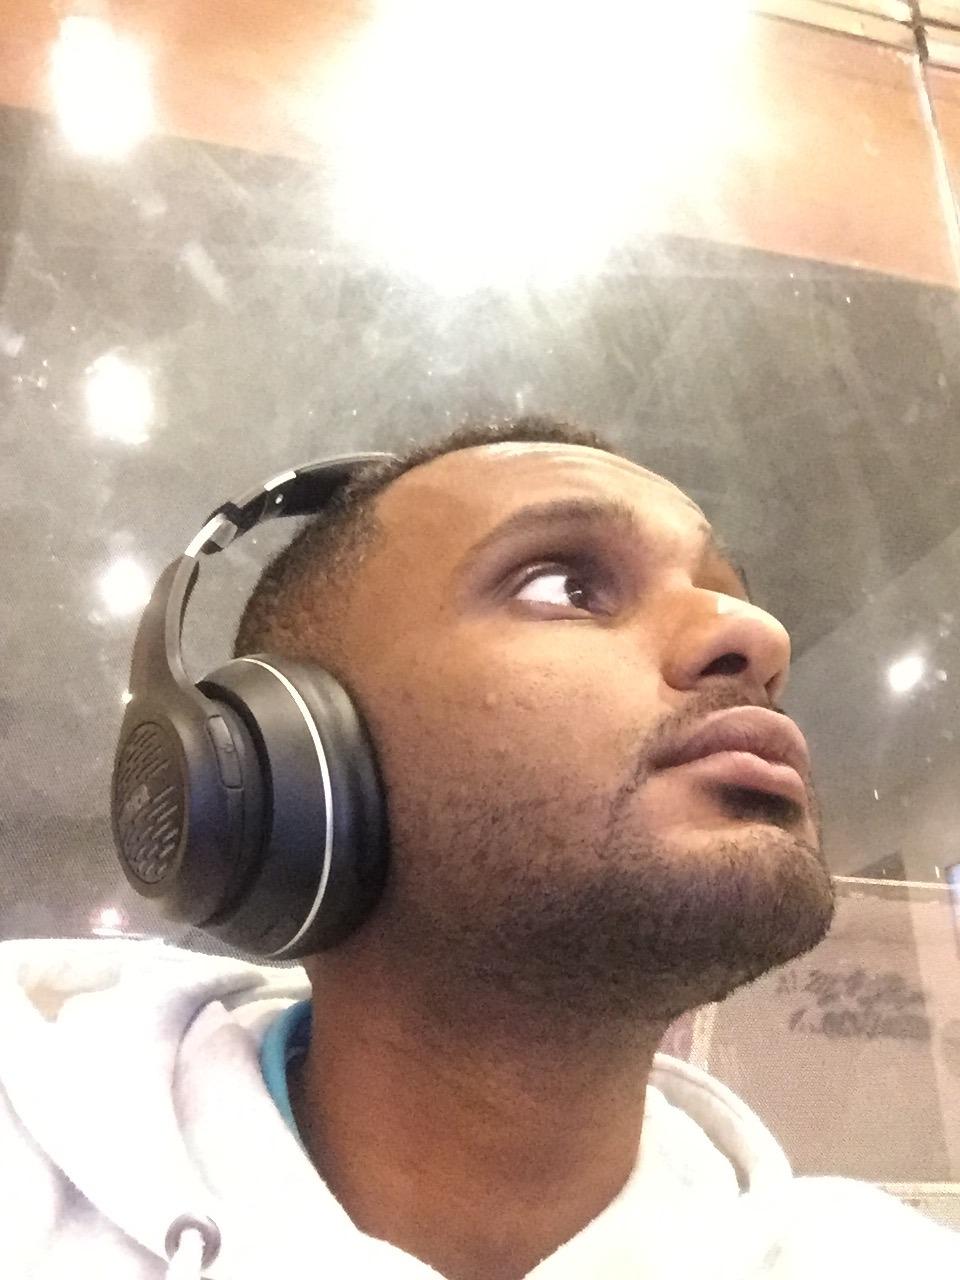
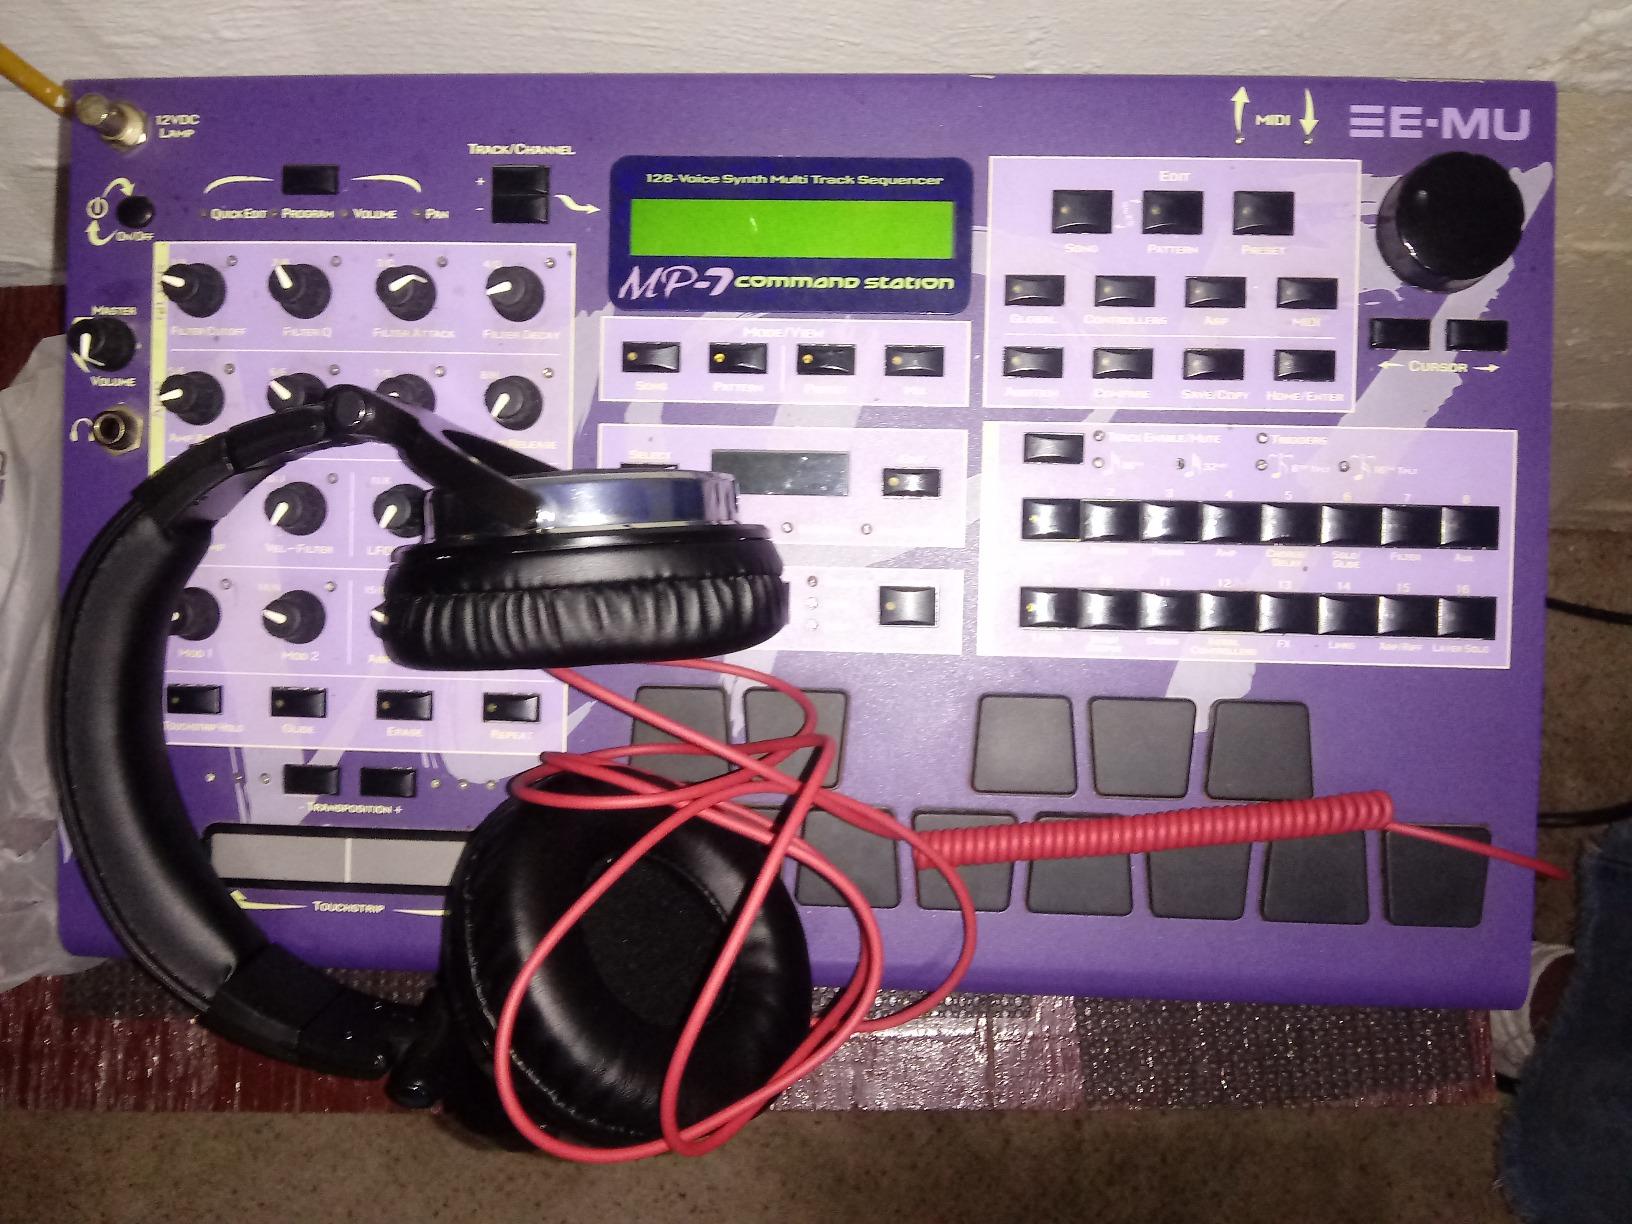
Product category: headphones
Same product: no